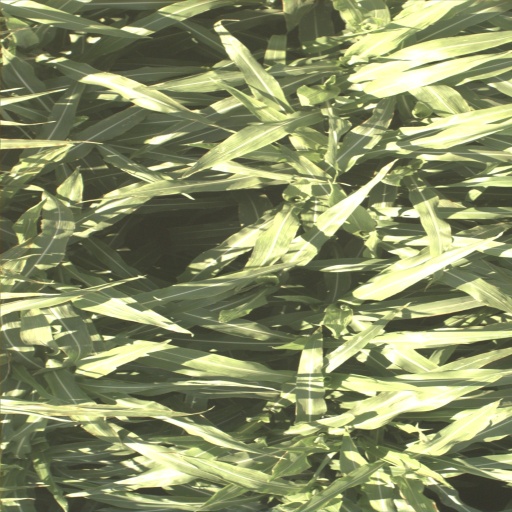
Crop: sorghum